Charles Stourton, 8th Baron Stourton

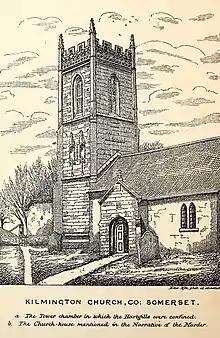
Kilmington Church, showing locations mentioned in an 1864 account of the murder

He was executed, as were four of his servants, on 16 March 1557 at Salisbury for murdering two men, William Hartgill and his son John Hartgill, following a trial at Westminster on 28 February previous. Stourton had been most reluctant to plead to the indictment, until he was reminded by the judges that he faced the horrific penalty of peine forte et dure (being pressed to death under heavy stones) if he did not.